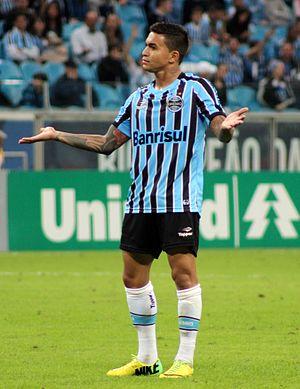
Eduardo Pereira Rodrigues, connu sous le nom de Dudu, est un footballeur brésilien qui joue comme un attaquant. Il évolue actuellement au SE Palmeiras.